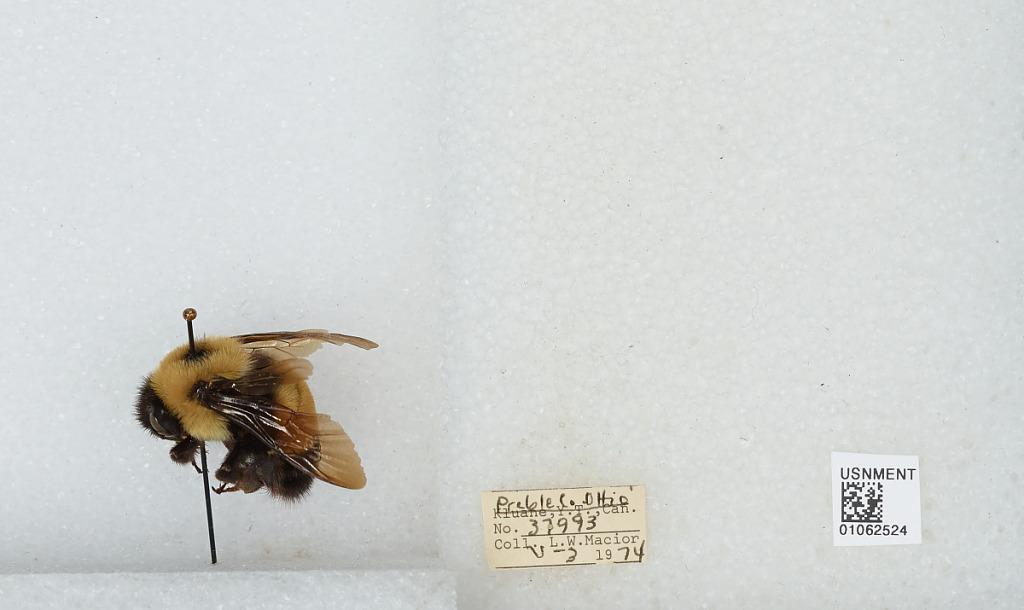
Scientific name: Bombus (Bombus) affinis Cresson
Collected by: L. Macior
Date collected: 1974-5-3
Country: United States
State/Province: Ohio
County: Preble
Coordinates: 39.7778, -84.6897